Chesty Puller

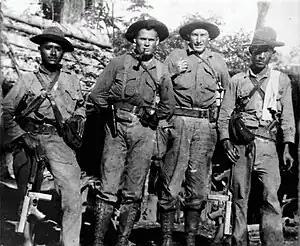
Puller (center left), Sergeant William "Ironman" Lee (center right), and two Nicaraguan soldiers in 1931

Puller discovered a trail which seemed to be used by rebels. Puller, along with Lee, gathered 40 Guardia Nacional members for a raid like patrol against the rebels. Puller, Lee, and the Guardia left on September 20. After traveling a long distance, the patrol came by the northwest from the bank of Auyabal river. On September 26, Puller's patrol was ambushed by the rebels. Lee used a Lewis machine gun to keep the enemy pinned down while the Guardia Nacional worked their way up the slope opposite the rebel ambush party. When they gained the crest, they were able to fire directly into the rebel emplacements. Puller's men penetrated the center of a rebel encampment, killing at least 16 rebels. Of Puller's force, two men were killed and four wounded. In order to obtain medical care for the wounded, Puller immediately withdrew back to Jinotega. During Puller's withdrawal, his patrol was ambushed twice, but suffered no more casualties and fought off the ambushers. Puller's Guardia killed at least eight more rebels. Puller's force arrived back at Jinotega on September 30 after their raid on the rebel encampment.